Renaissance architecture

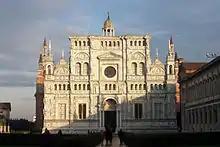
The Church of the Certosa di Pavia, Lombardy

As in the Platonic Academy of Athens, it was seen by those of Humanist understanding that those people who had the benefit of wealth and education ought to promote the pursuit of learning and the creation of that which was beautiful. To this end, wealthy families—the Medici of Florence, the Gonzaga of Mantua, the Farnese in Rome, the Sforzas in Milan—gathered around them people of learning and ability, promoting the skills and creating employment for the most talented artists and architects of their day.